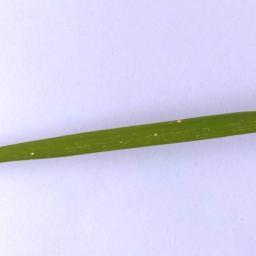
Label: Rice___Leaf_Blast